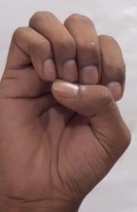
ASL sign: E